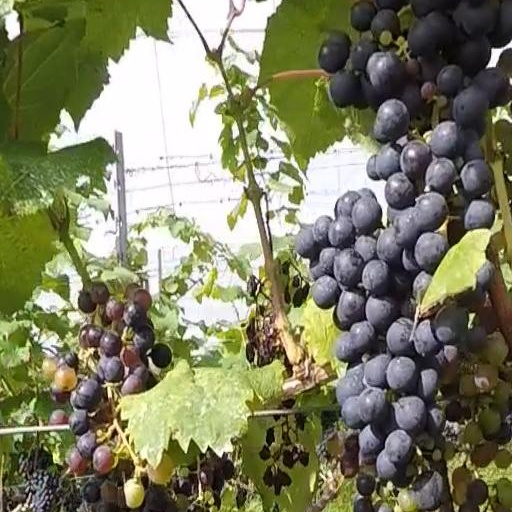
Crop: grape